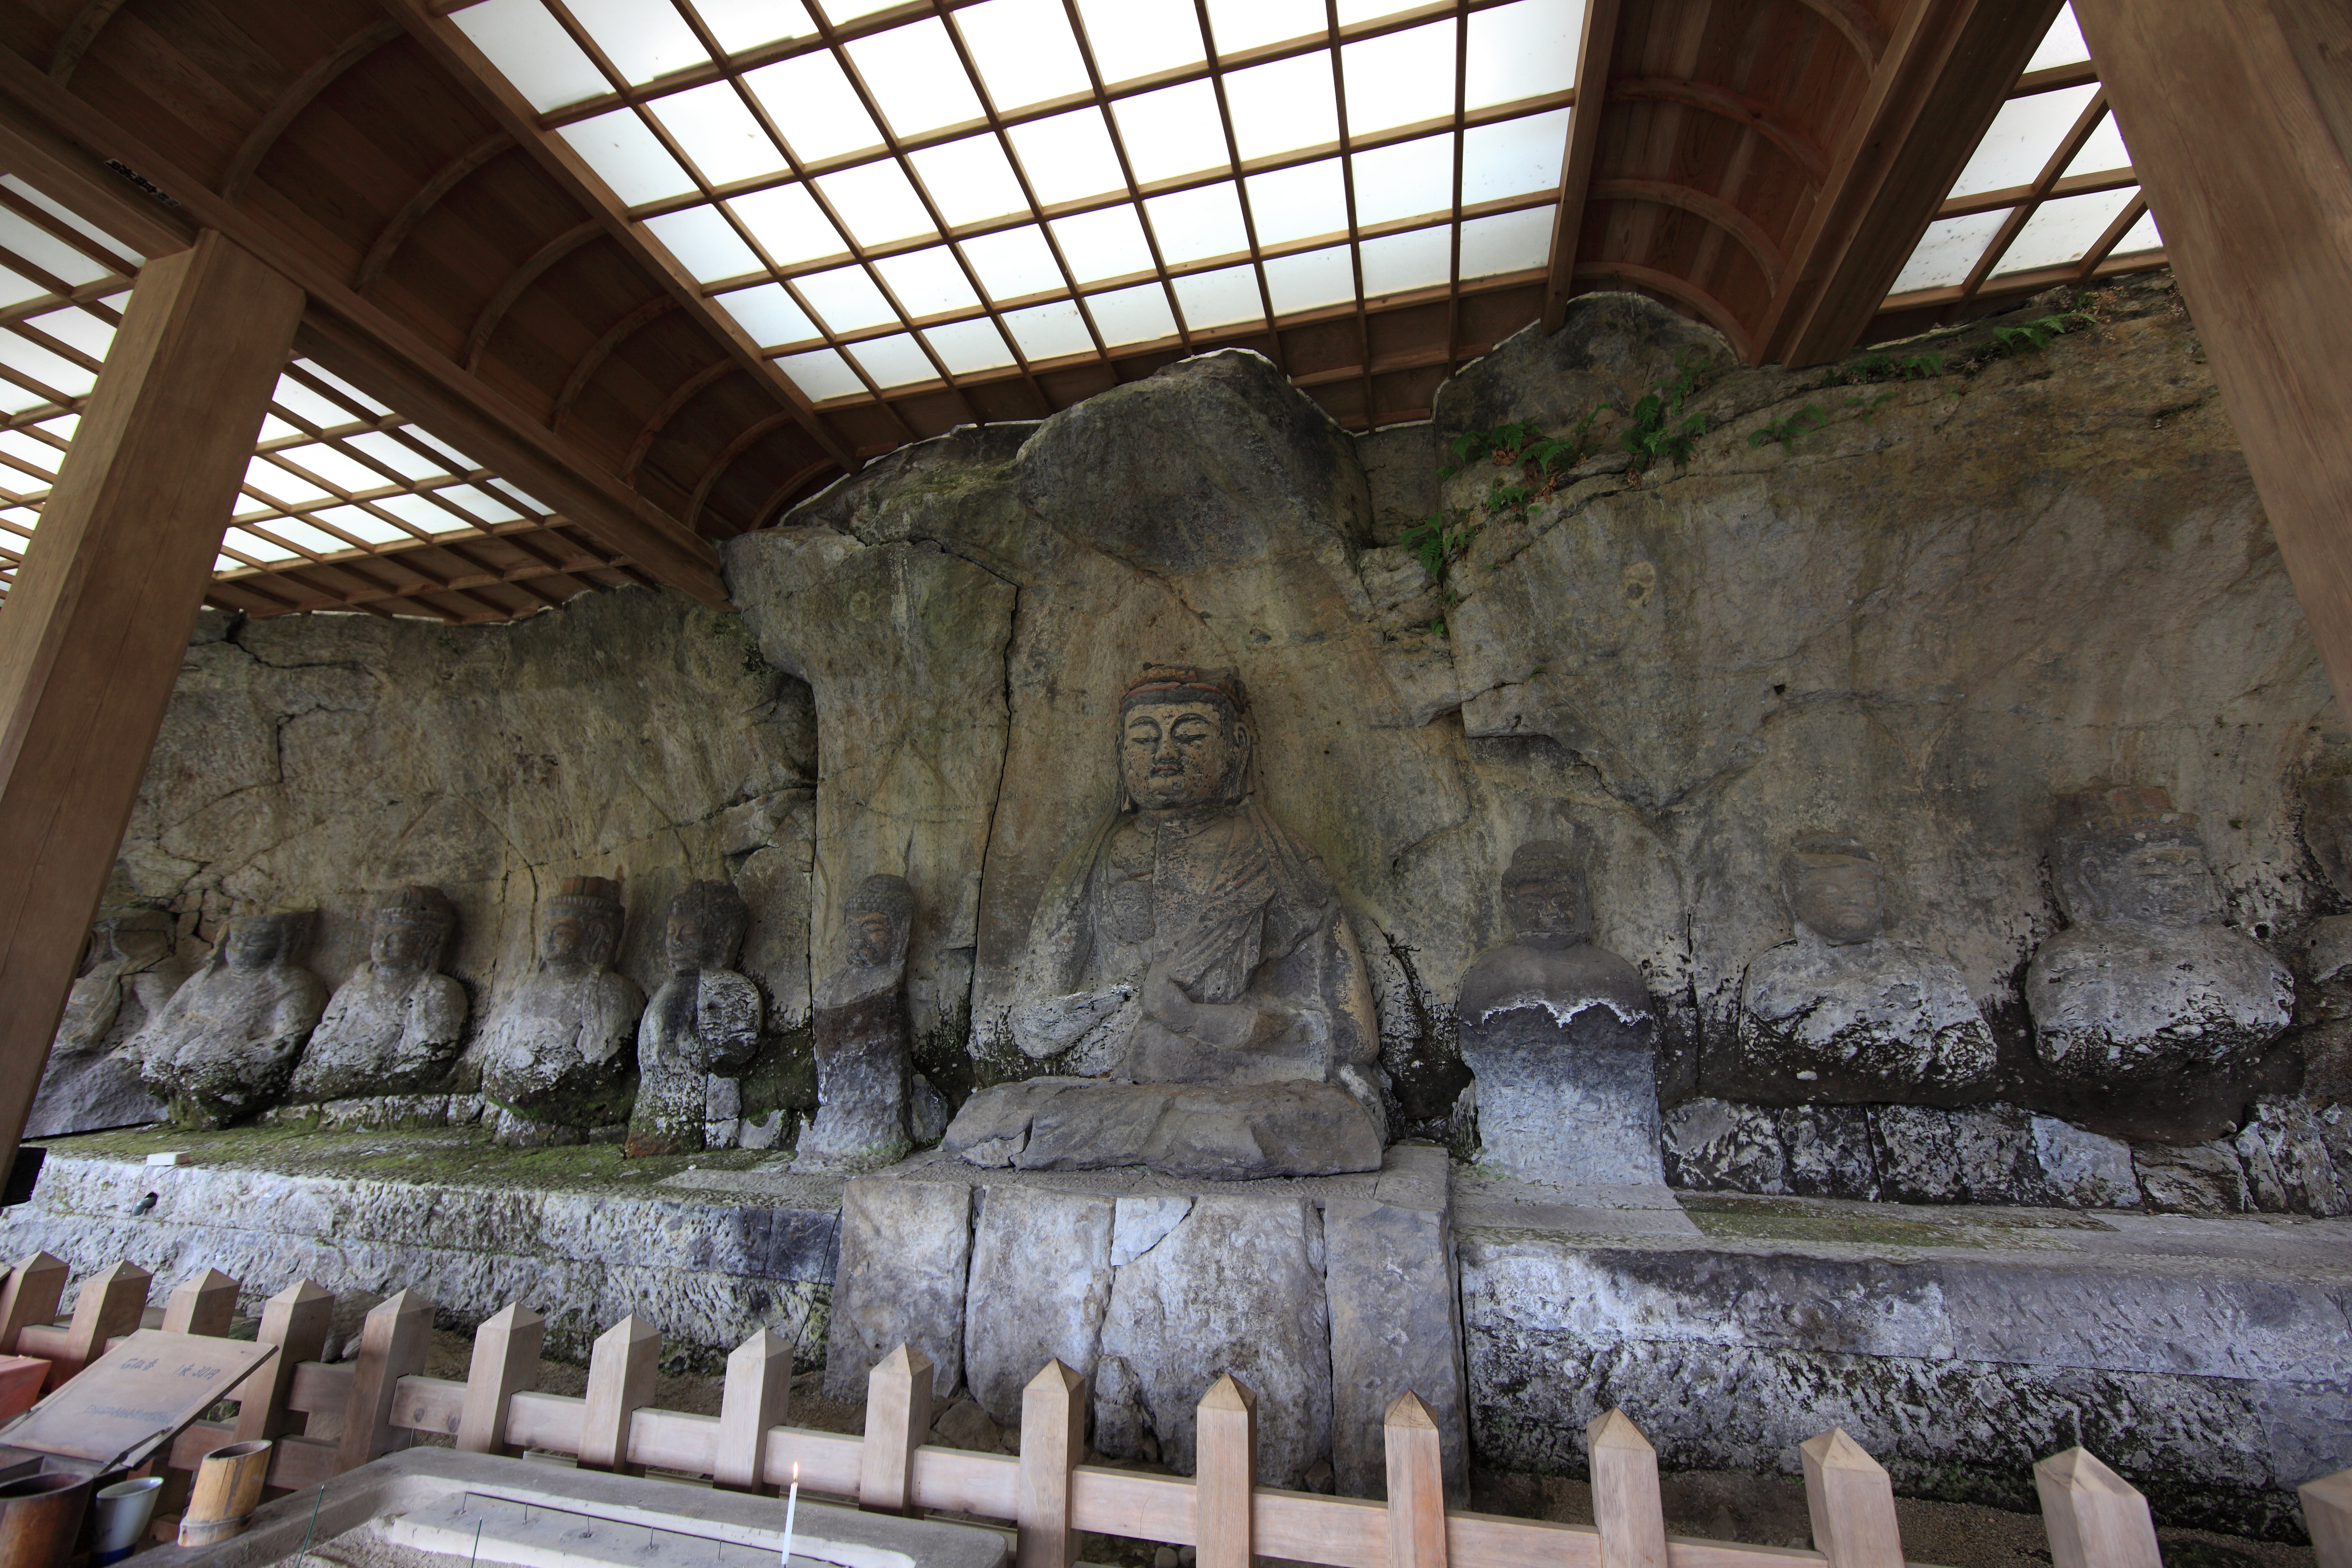
building, high, place of worship, cool image, temple, ruins, shrine, 5d, hires, markii, hi, res, resolution, ancient history